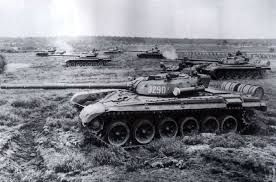
Label: Tank